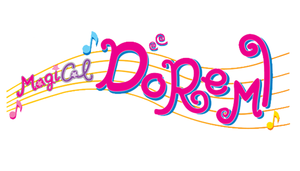
Logo de la série animé japonaise Magical Doremi
Magical DoReMi, parfois typographiée Magical Dorémi, originellement connue sous Ojamajo Doremi, est une série d'animation japonaise, initialement diffusée entre le 7 février 1999 et le 26 janvier 2003 sur les chaînes TV Asahi et TV Tokyo. Produite par Toei Animation, Asahi Broadcasting Corporation, et Sony Pictures Entertainment, la série se compose d'un total de deux cent un épisodes répartis sur quatre saisons. Les médias dérivés de la série incluent mangas, OAV, et autres produits dérivés comme les jouets et figurines.